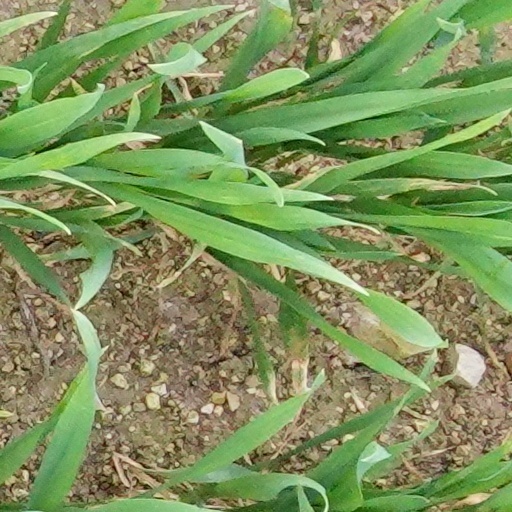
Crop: wheat